Lapua Movement

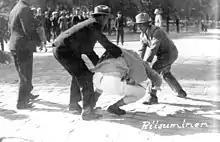
Lapua Movement supporters beating the "red officer" Eino Nieminen in front of the Vaasa courthouse during the 4 June 1930 riot.

After the events in Lapua, local politicians Kustaa Tiitu and Artturi Leinonen called a "national assembly" to the town to discuss the growing communist agitation. The assembly was attended by some two thousand people from across the country, and it drew up a list of demands, which was delivered to the government. The demands were to remove communists from Parliament and the military, to forbid speech that "desecrated the foundations of the Finnish people's sense of morality and justice" and to stop the Communist Party, which had already been banned, from operating in Finland. Other assemblies were quickly organized in different parts of the country, and they all sent similar demands with some also adding that they were prepared to save the country "by other means", as well, should the government fail to act.